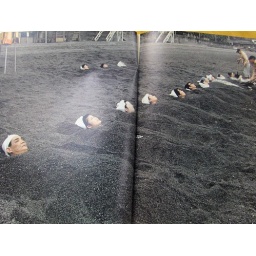
sand baths in southern Kyushu, Japan........just read &amp;quot;The Woman in the Dunes&amp;quot; by Kobo Abe....i recommend this book